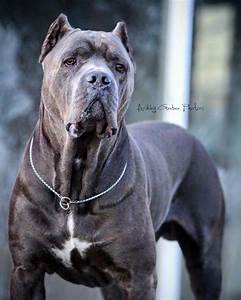
Label: dog